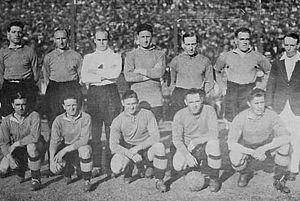
Chelsea Football Club est un club de football professionnel anglais fondé le 10 mars 1905 à Londres. Son siège est situé dans le quartier de Fulham, au sein du borough de Hammersmith et Fulham. Il évolue actuellement en Premier League et a passé la majorité de son histoire dans la plus haute division du football anglais. Leur stade est Stamford Bridge, qui comprend 40 834 places, et où le club évolue depuis sa fondation. César Azpilicueta est le capitaine du club depuis août 2018 et Frank Lampard est l'entraîneur de l'équipe première. Chelsea a fait partie du Big Four anglais des années 2000 aux côtés d'Arsenal, de Liverpool et de Manchester United. Bien que possédant un palmarès moins impressionnant que celui des autres « grands » du championnat, les Blues disposent du quatrième palmarès d'Angleterre avec 29 titres et sont classés dixièmes au classement mondial des clubs de l'IFFHS entre 1991 et 2010.